Canons Regular of the Lateran

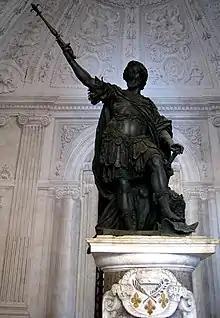
Statue of Henry IV by Nicolas Cordier (1608), Lateran Basilica

In 1482 and 1483, King Louis XI of France donated the revenue from several southern French domains to the Canons Regular of the Lateran, including properties of the in Clairac, Guyenne, to help finance reconstruction works of St. John's Basilica which had suffered fires in the 14th century and had been left in disrepair during the Avignon Papacy. The corresponding payments lapsed after 1507.